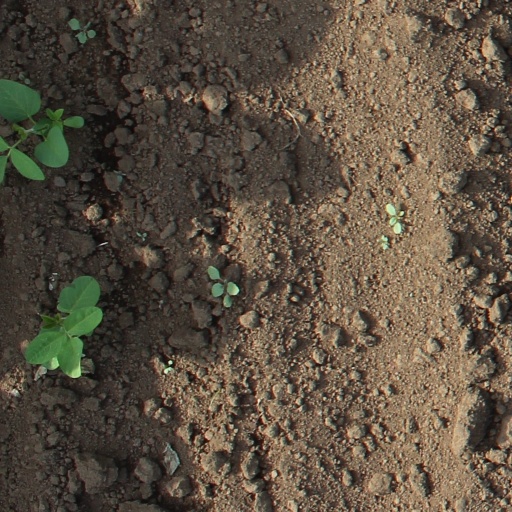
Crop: soybean